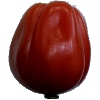
Label: Tomato Heart 1